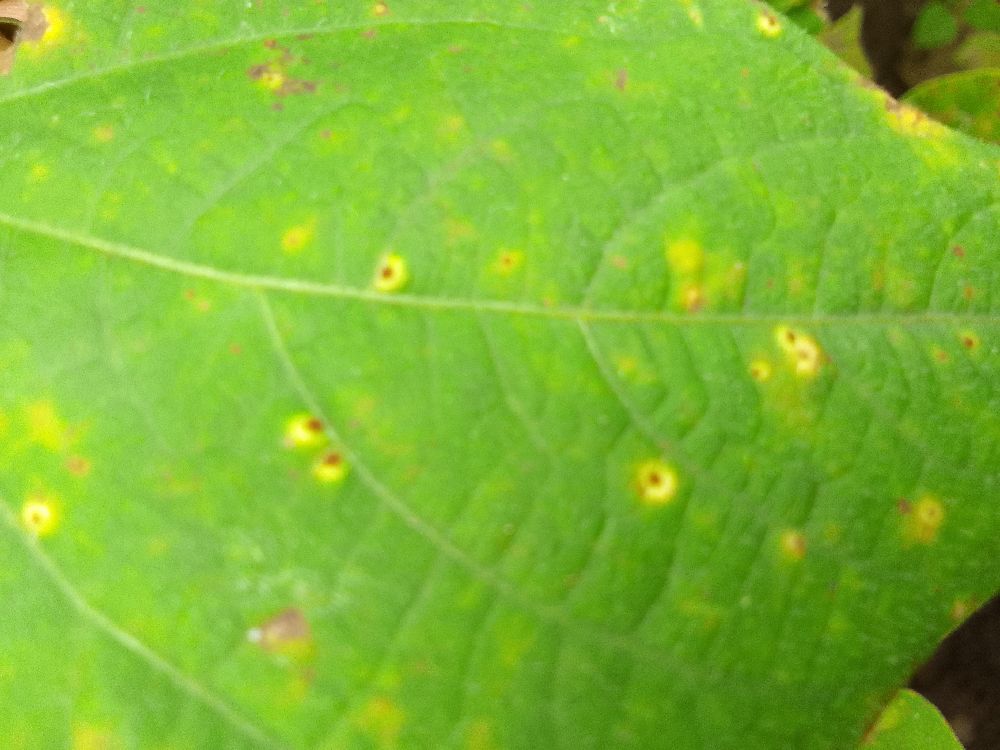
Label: rust